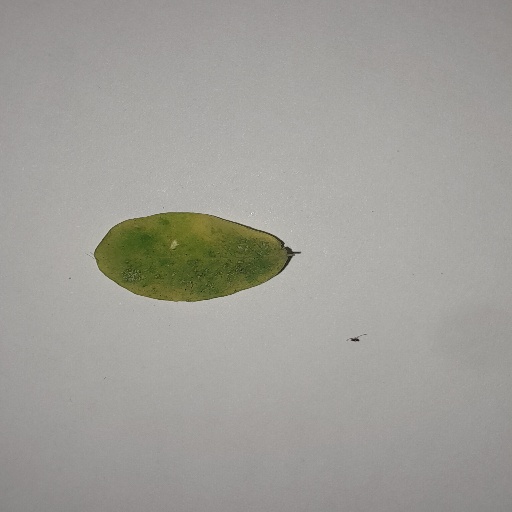
Species: Sojina
Leaf condition: Yellow Leaf